Extraterrestrial life

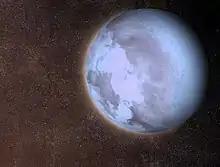
Artist's impression of Gliese 581 c, the first terrestrial extrasolar planet discovered within its star's habitable zone

Some astronomers search for extrasolar planets that may be conducive to life, narrowing the search to terrestrial planets within the habitable zones of their stars. Since 1992, over four thousand exoplanets have been discovered ( planets in planetary systems including multiple planetary systems as of ).